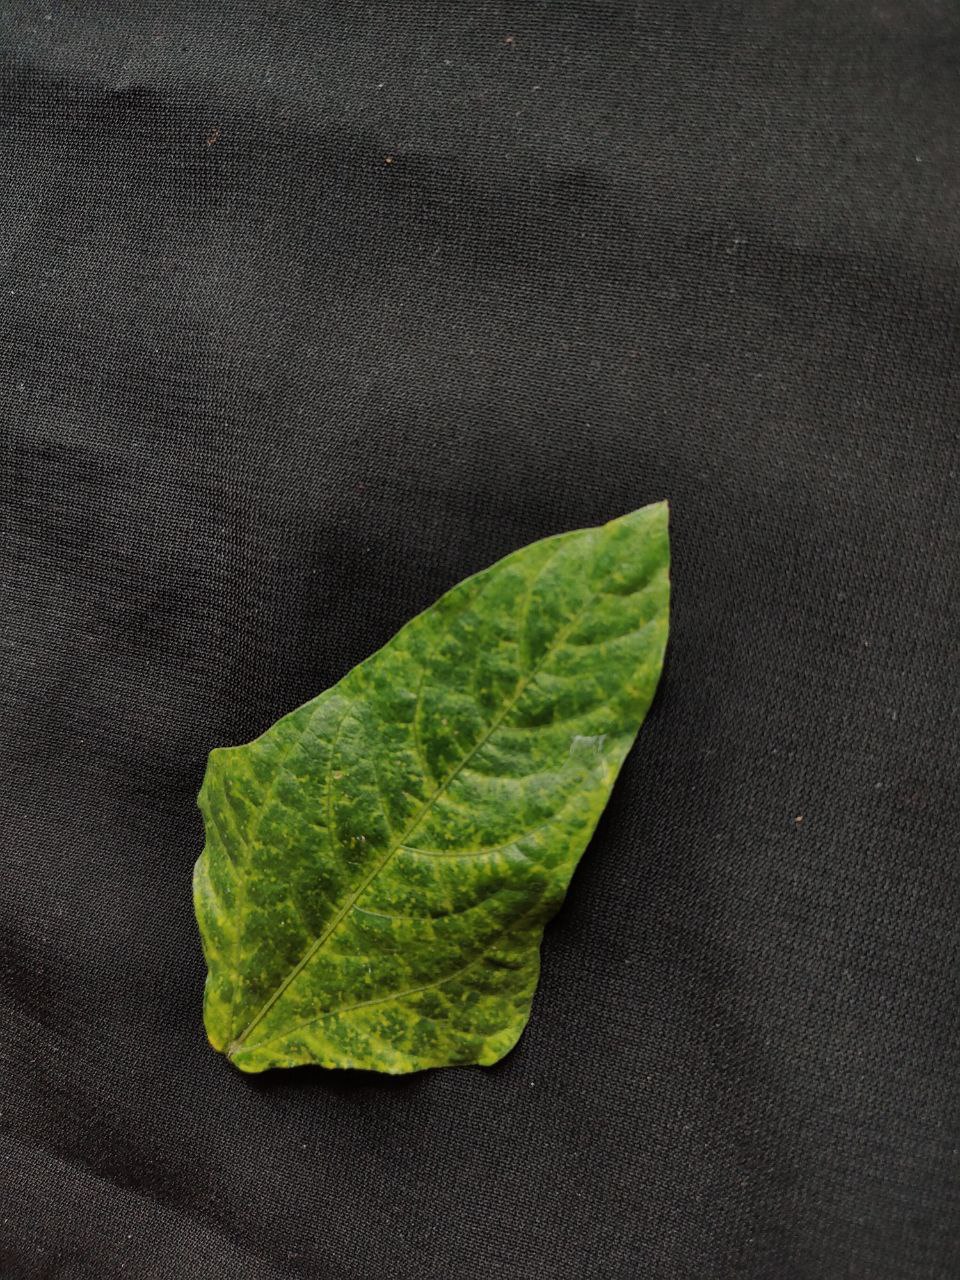
Crop: cowpea
Leaf condition: Mosaic Virus